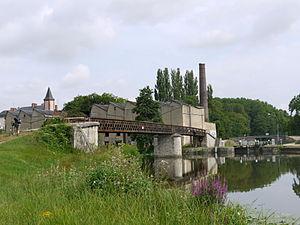
Jonction entre les canaux de Briare, d'Orléans et du Loing à Buges (commune de Corquilleroy) près de Montargis, France
Le bief de Buges est une voie d'eau française constituant une section du canal d'Orléans et son débouché extrême dans le canal du Loing.
Corquilleroy est une commune française située dans le département du Loiret en région Centre-Val de Loire.